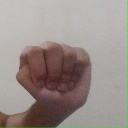
अक्षर: ठ